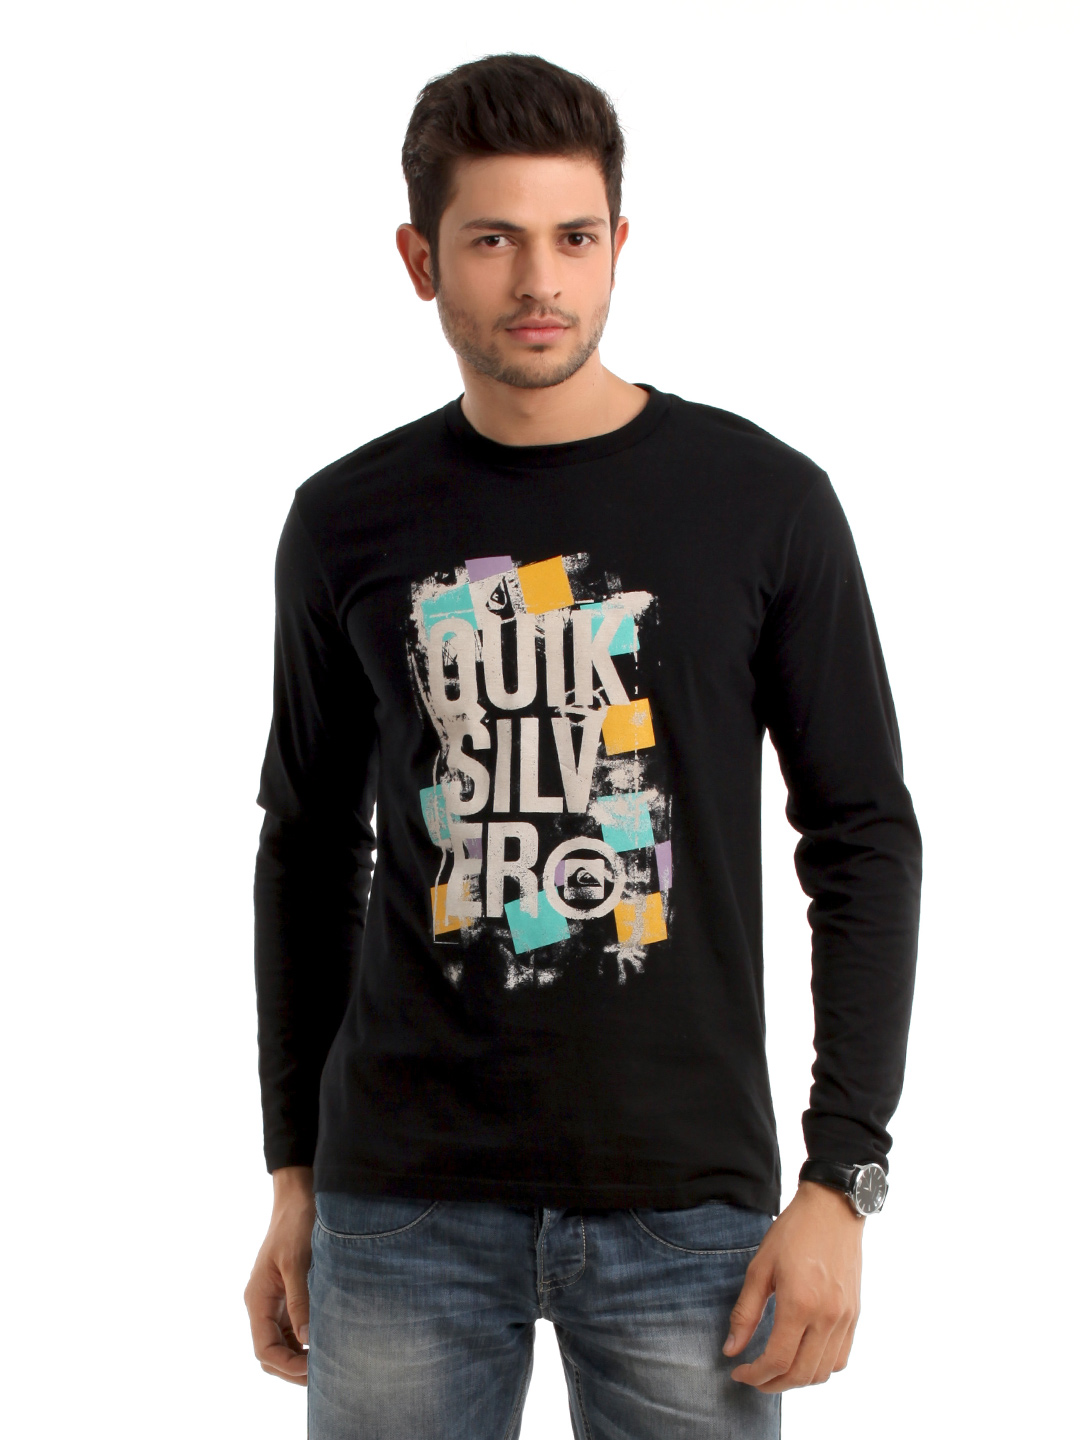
Quiksilver Men Black T-shirt
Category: Apparel / Topwear / Tshirts
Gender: Men
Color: Black
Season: Summer 2012
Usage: Casual